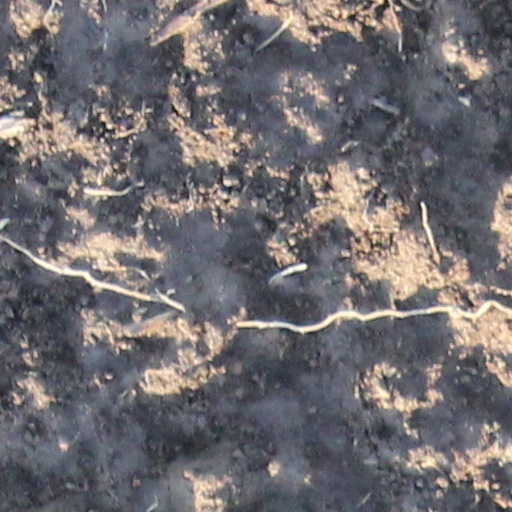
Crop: wheat